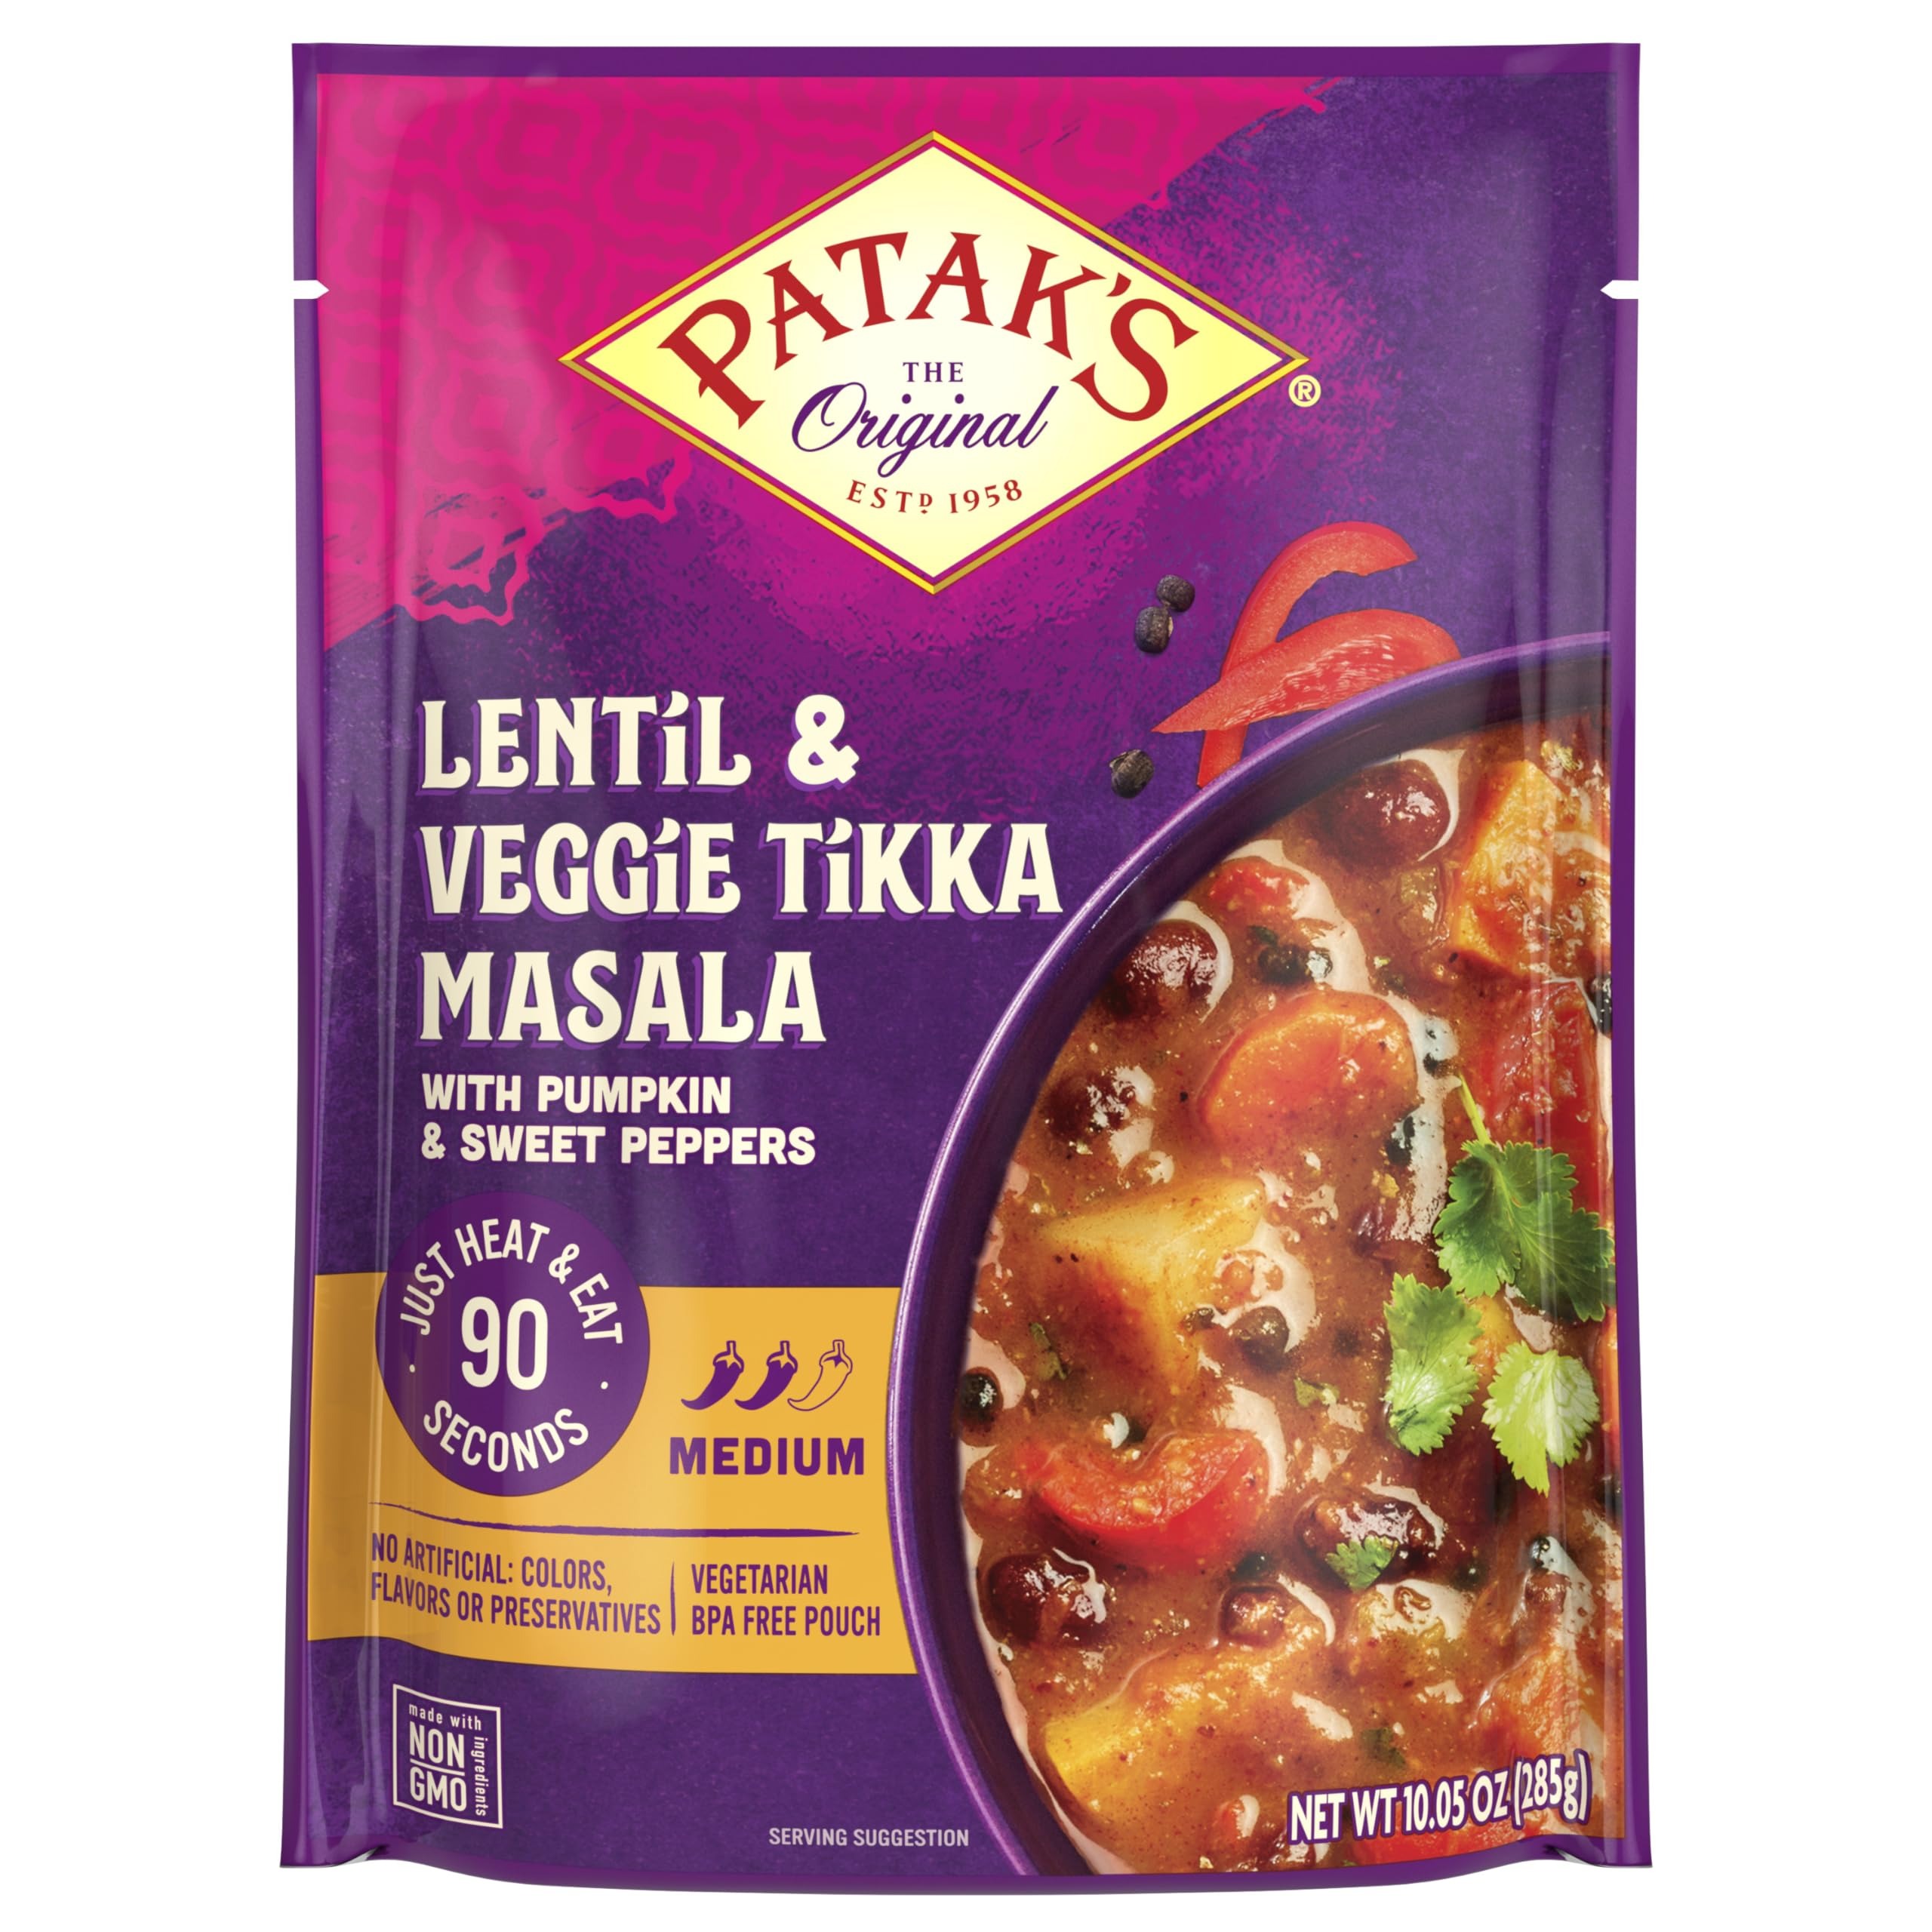
Item Name: Patak's Lentil and Veggie Tikka Masala Ready To Heat Curry, 10.05 Fl Oz
Bullet Point 1: Authentic Indian Cuisine: Enjoy the flavorful, medium heat curry of traditional Indian lentil and veggie tikka masala, expertly crafted to bring the essence of India to your table
Bullet Point 2: How to Prepare: Simply heat and eat in just 90 seconds; Pair it with naan bread, rice, or enjoy on its own for a quick and delicious meal
Bullet Point 3: Premium Ingredients: Made with high-quality lentils, beans, pumpkin, red pepper, and a balanced melody of other veggies, ensuring every bite is bursting with flavor; Made with no artificial colors, flavors, or preservatives, and is vegetarian and kosher-friendly, making it a healthy choice for you and your family
Bullet Point 4: Convenient: These ready-to-heat pouches allow you to have a quick meal with minimal effort and maximum convenience
Bullet Point 5: Perfect Serving Size: Contains 1 Patak's Ready-to-Eat Lentil & Veggie Tikka Masala packet (10.05 oz), designed to serve 1 person per pouch
Value: 10.05
Unit: Fl Oz

Price: 15.39